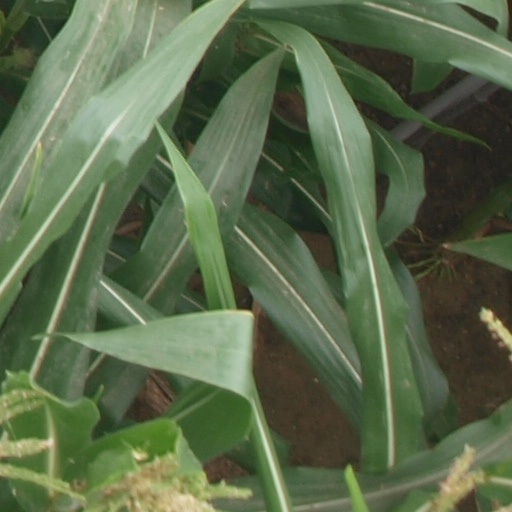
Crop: maize; corn